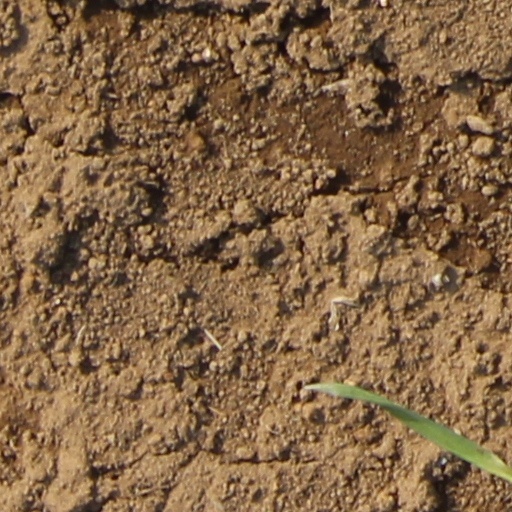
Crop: wheat